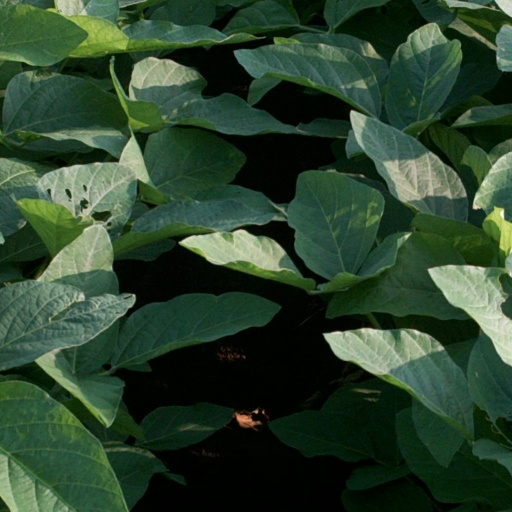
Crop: soybean